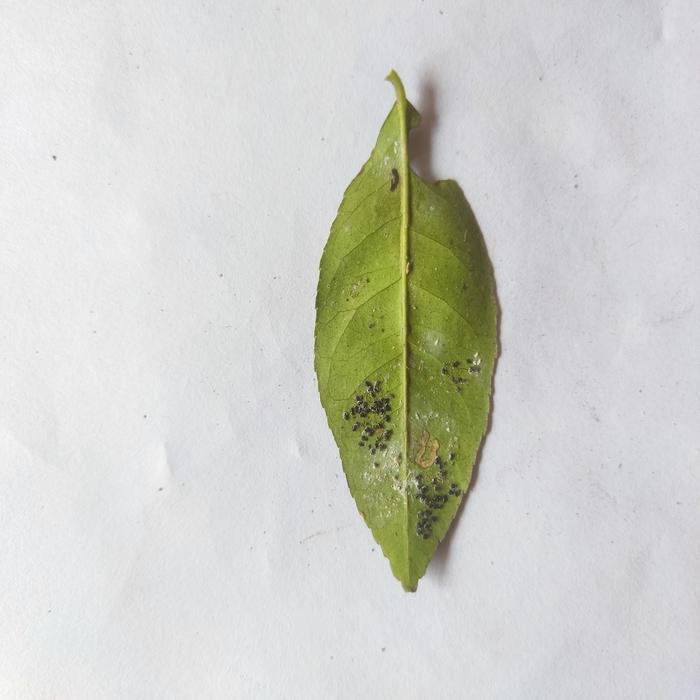
Crop: Lemon
Leaf condition: Sooty_Mold